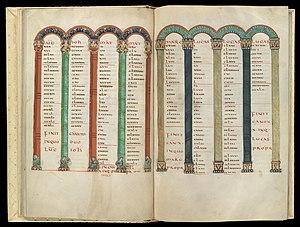
L’évangéliaire de la reine Theutberge est un manuscrit enluminé connu pour ses riches couleurs, son exceptionnel état de conservation. Son contenu est très riche lui aussi pour un document datant du milieu du IXᵉ siècle de l’époque carolingienne, contenant le « Capitulaire romain des leçons d’évangile pour l’année liturgique ». Il aurait été écrit entre 825 et 850 à l’abbaye bénédictine Sainte-Glossinde de Metz en France. Il est actuellement conservé au Metropolitan Museum of Art de New York.